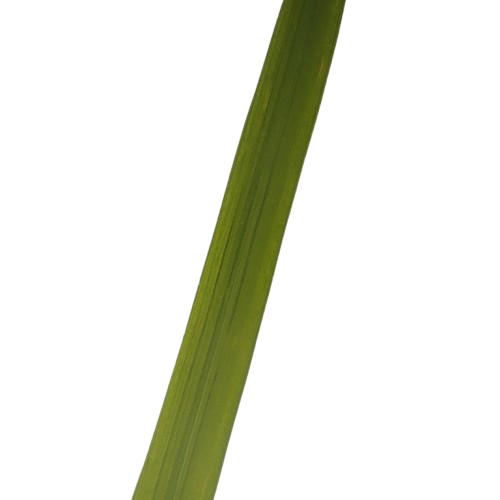
Label: Healthy